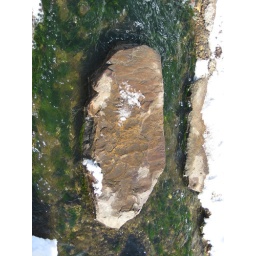
rock in flowing water 2